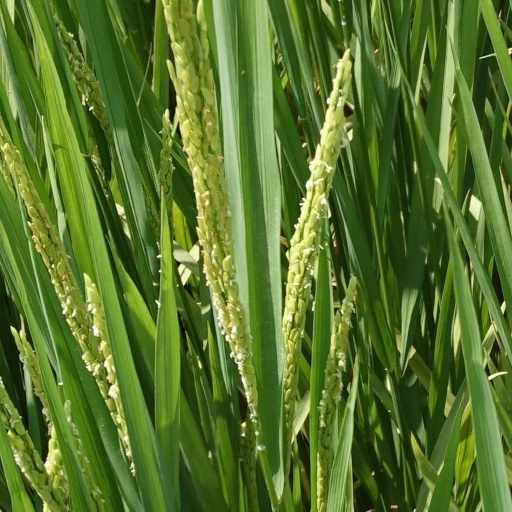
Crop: rice